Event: Nepal Earthquake
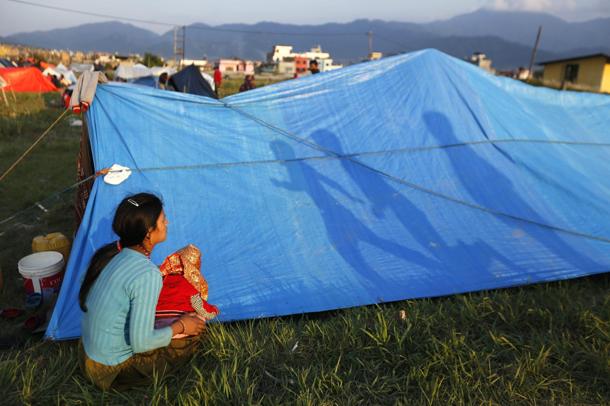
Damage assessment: no_damage